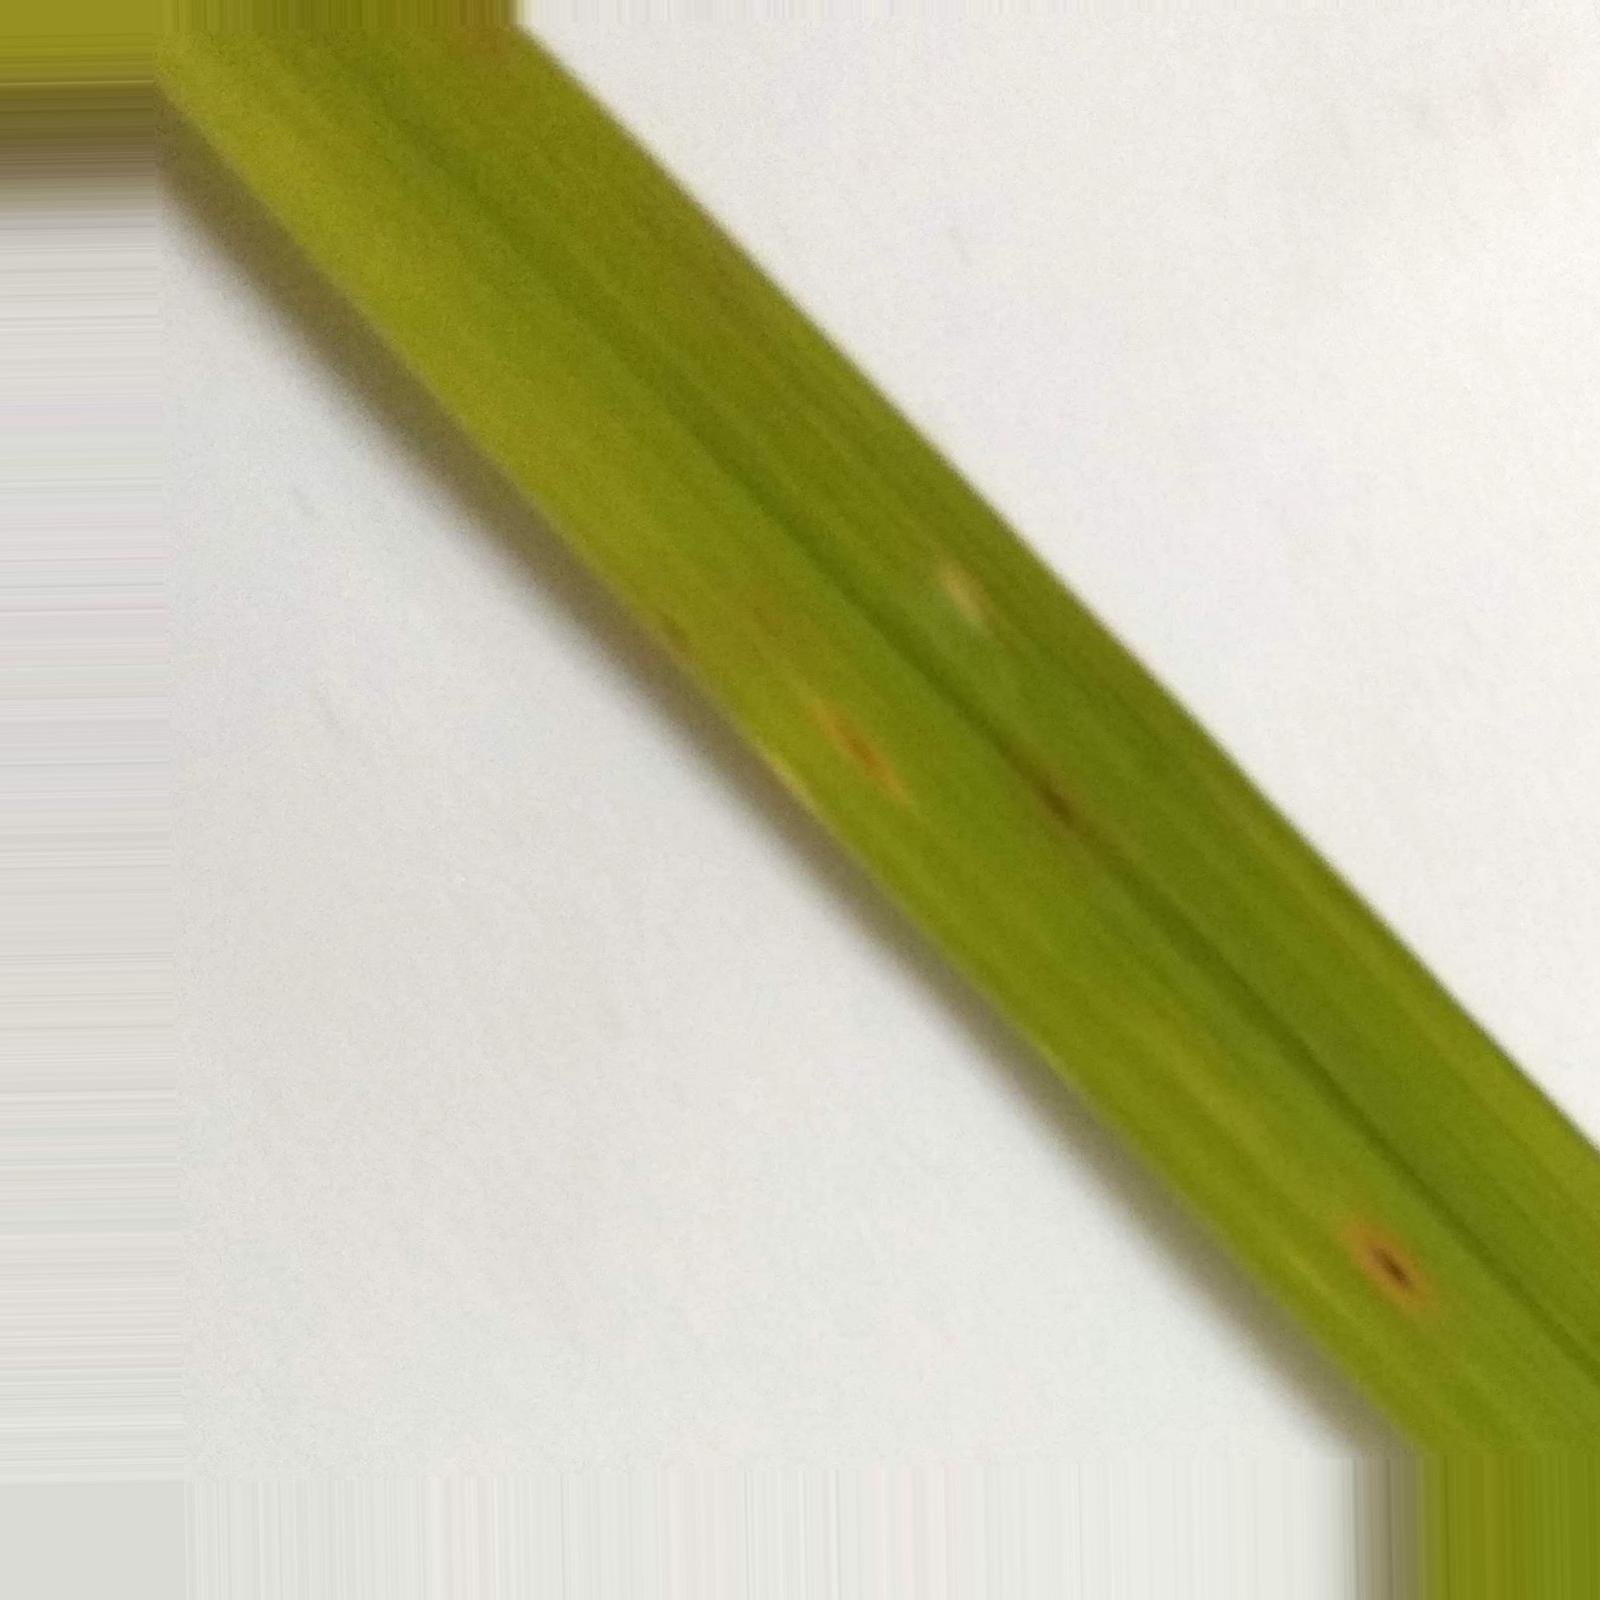
Nhãn: Bệnh Đốm Nâu ( Brown spot )